Lyubov Dostoevskaya

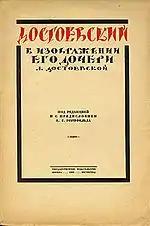
"Dostoyevsky as Portrayed by His Daughter", published in Russian by Gosudarstvennoe Izdatelstvo.

Lyubov Dostoevskaya is best known for the book "Dostoyevsky as Portrayed by His Daughter" (also known as "Dostoyevsky According to His Daughter"), originally published in Munich in 1920. Her memoirs, written in French and published in German, were later translated into other European languages. In 1920 the book was released in Dutch (in Arnhem), the following year there were translations into Swedish and English, and in 1922 it was published in the United States and Italy. A Russian version, highly abridged, was published in 1922 by Gosudarstvennoe Izdatelstvo (Saint Petersburg) under the title "Достоевский в изображении его дочери Л. Достоевской".